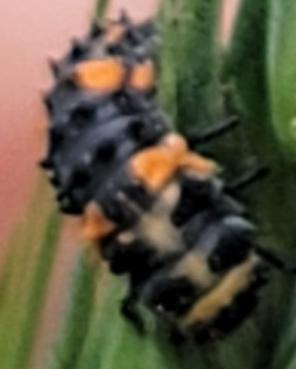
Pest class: predators